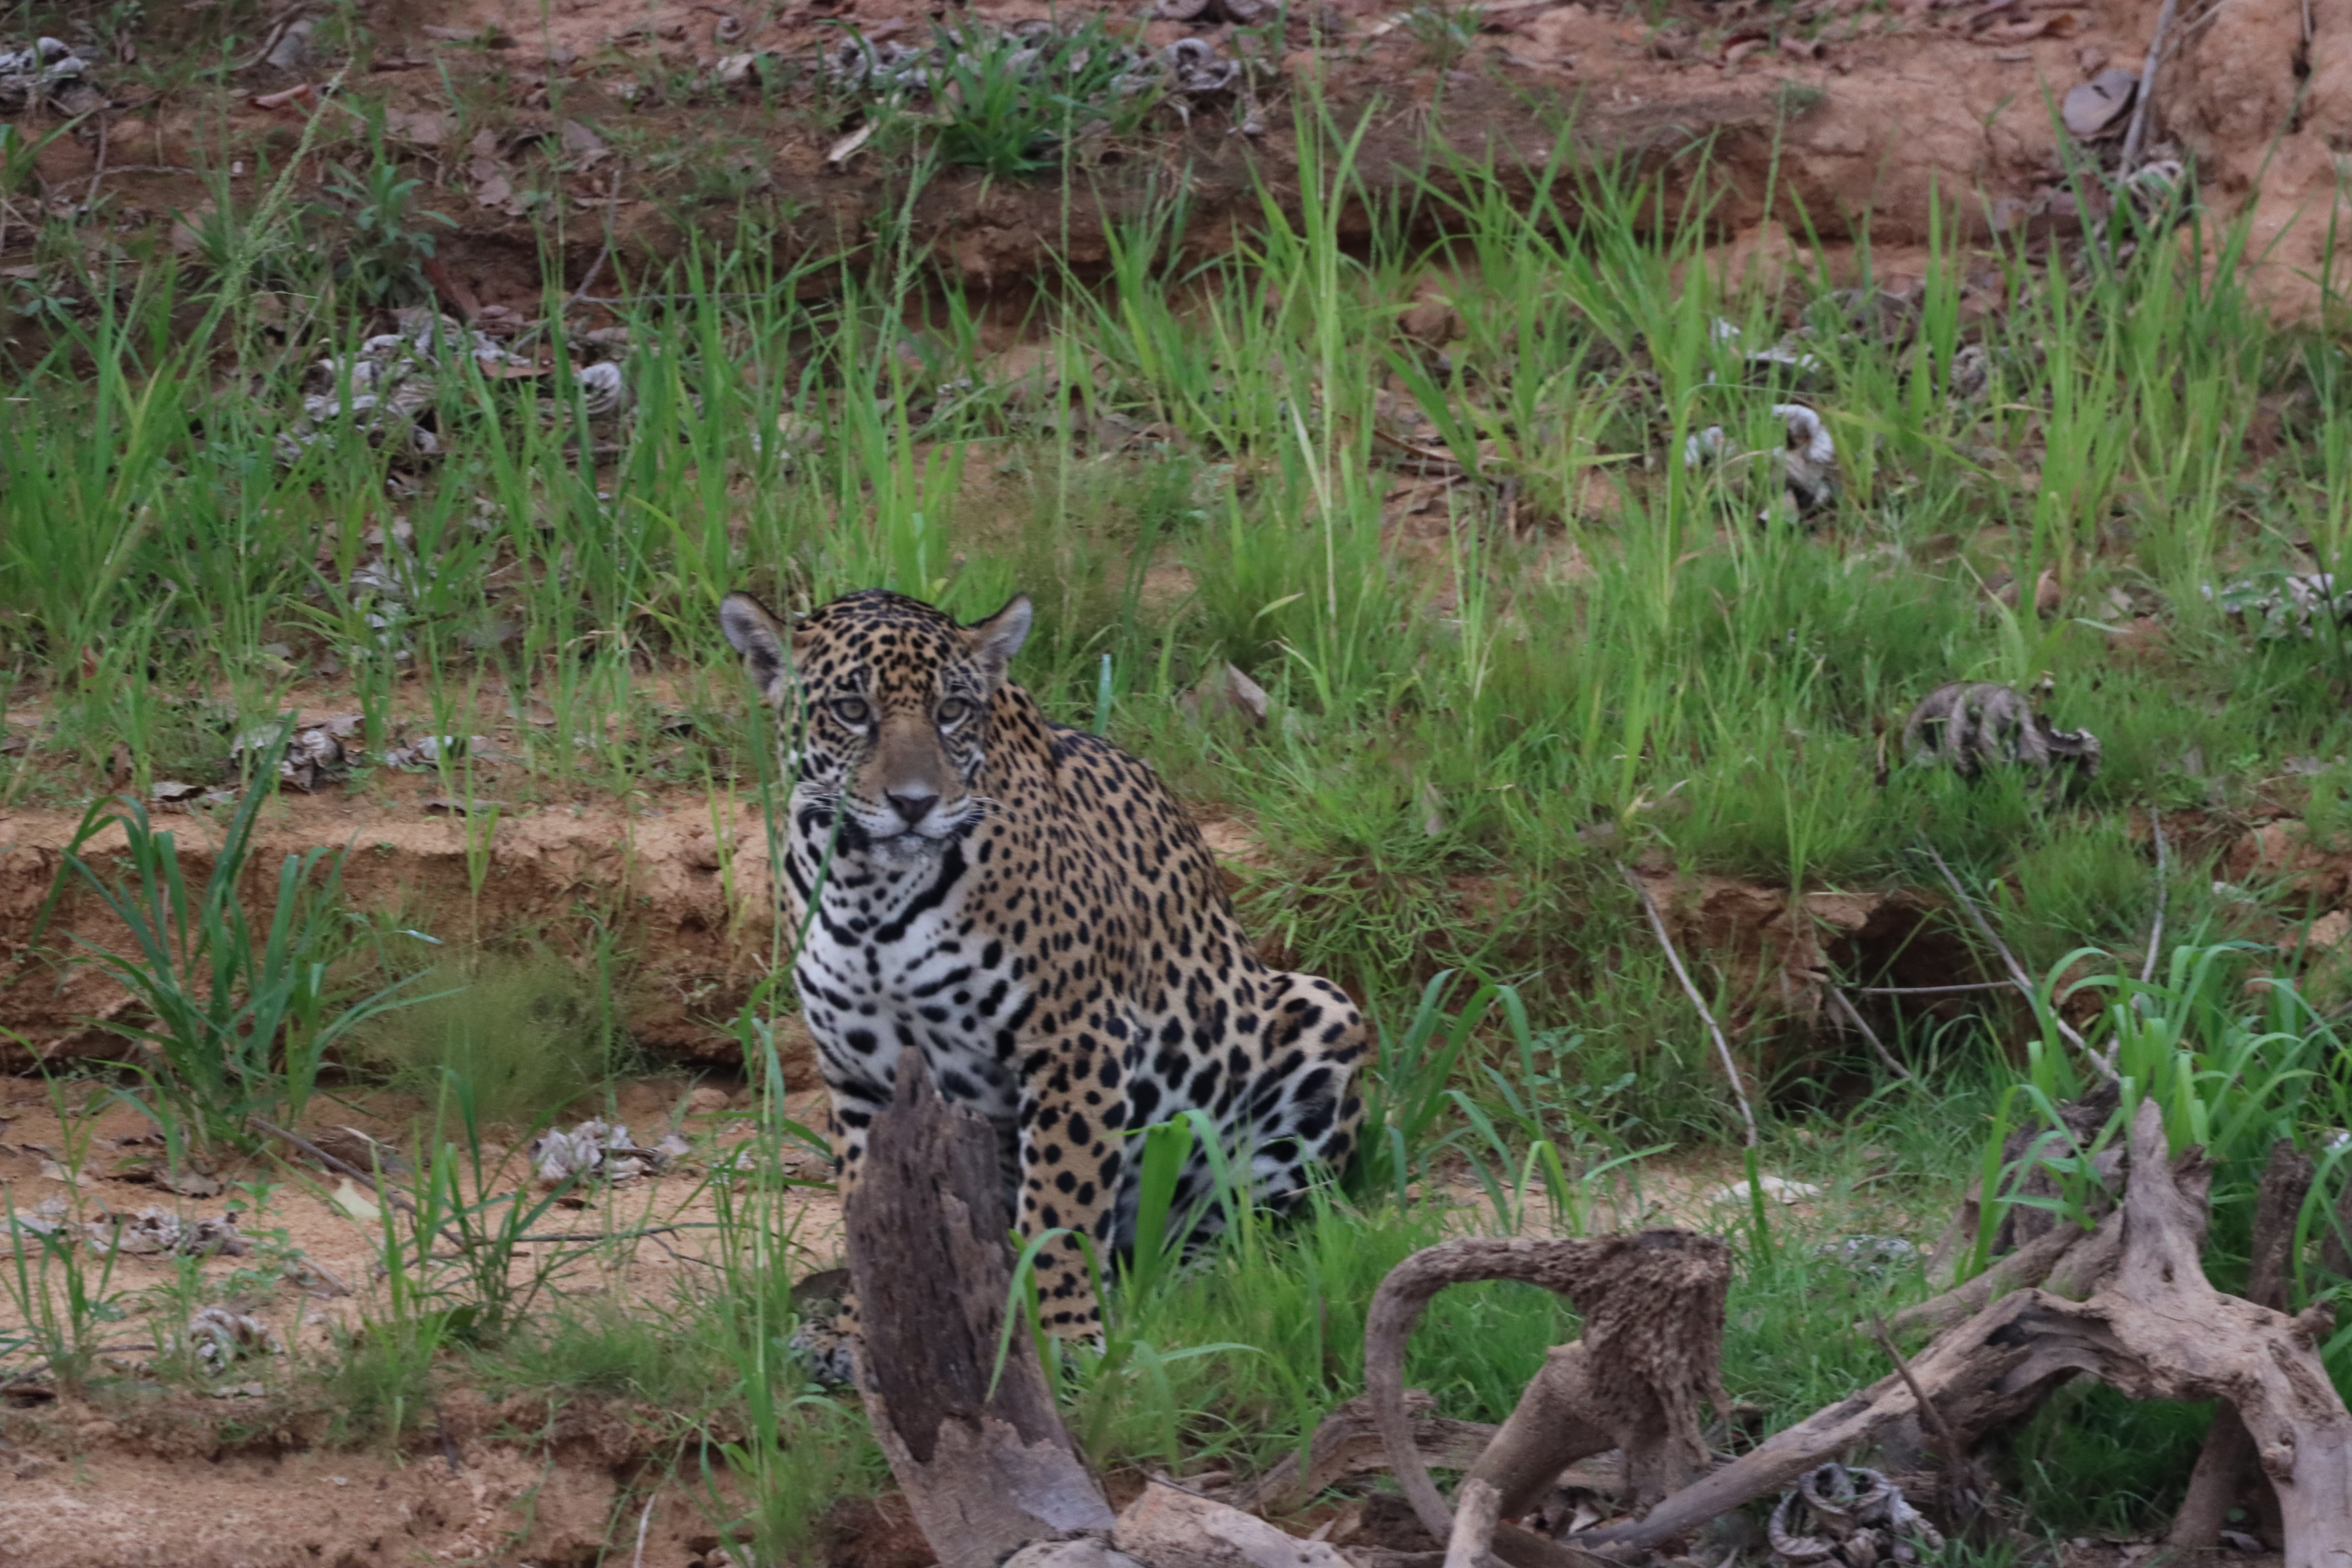
Jaguar: Ariely